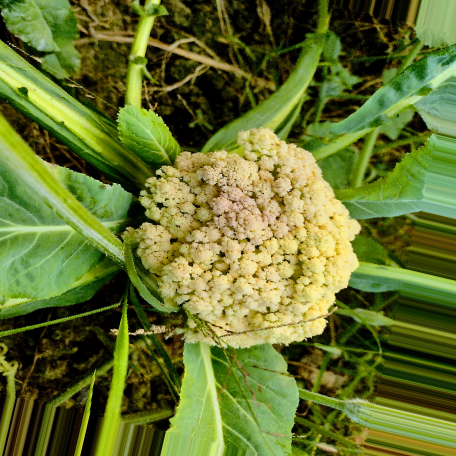
Label: Bacterial spot rot